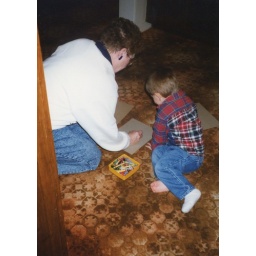
Grandma Garrett and Garrett Wirka in the kitchen at Dave and Beth's house in Wahoo. 1996.